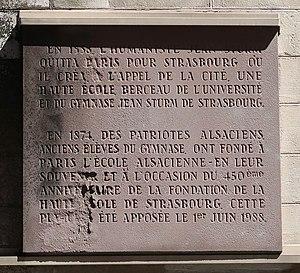
Plaque sur la façade de l'École alsacienne, 109 rue Notre-Dame-des-Champs (Paris, 6e). Mention de l'humaniste Jean Sturm.
L’École alsacienne est un établissement d'enseignement privé laïque sous contrat d'association avec l'État situé dans le 6ᵉ arrondissement de Paris.